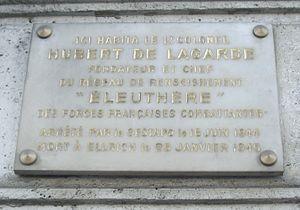
Plaque apposée au n° 7 du quai Voltaire, Paris 7e, où habita le lieutenant-colonel Hubert de Lagarde (1898-1945), fondateur du réseau Éleuthère, mort en déportation.
Hubert de Lagarde, né à Marmagne le 1ᵉʳ septembre 1898 et mort à Dora-Ellrich le 25 janvier 1945, est un officier, écrivain et résistant français. Il est l'arrière-petit-fils de Jean-Baptiste Lubin.
Le réseau de la Résistance française Éleuthère a été fondé par Hubert de Lagarde. C'est un réseau de renseignement militaire qui a opéré sur le territoire national français à partir de sa fondation en mai 1943.
Le quai Voltaire se situe à Paris dans le 7ᵉ arrondissement.